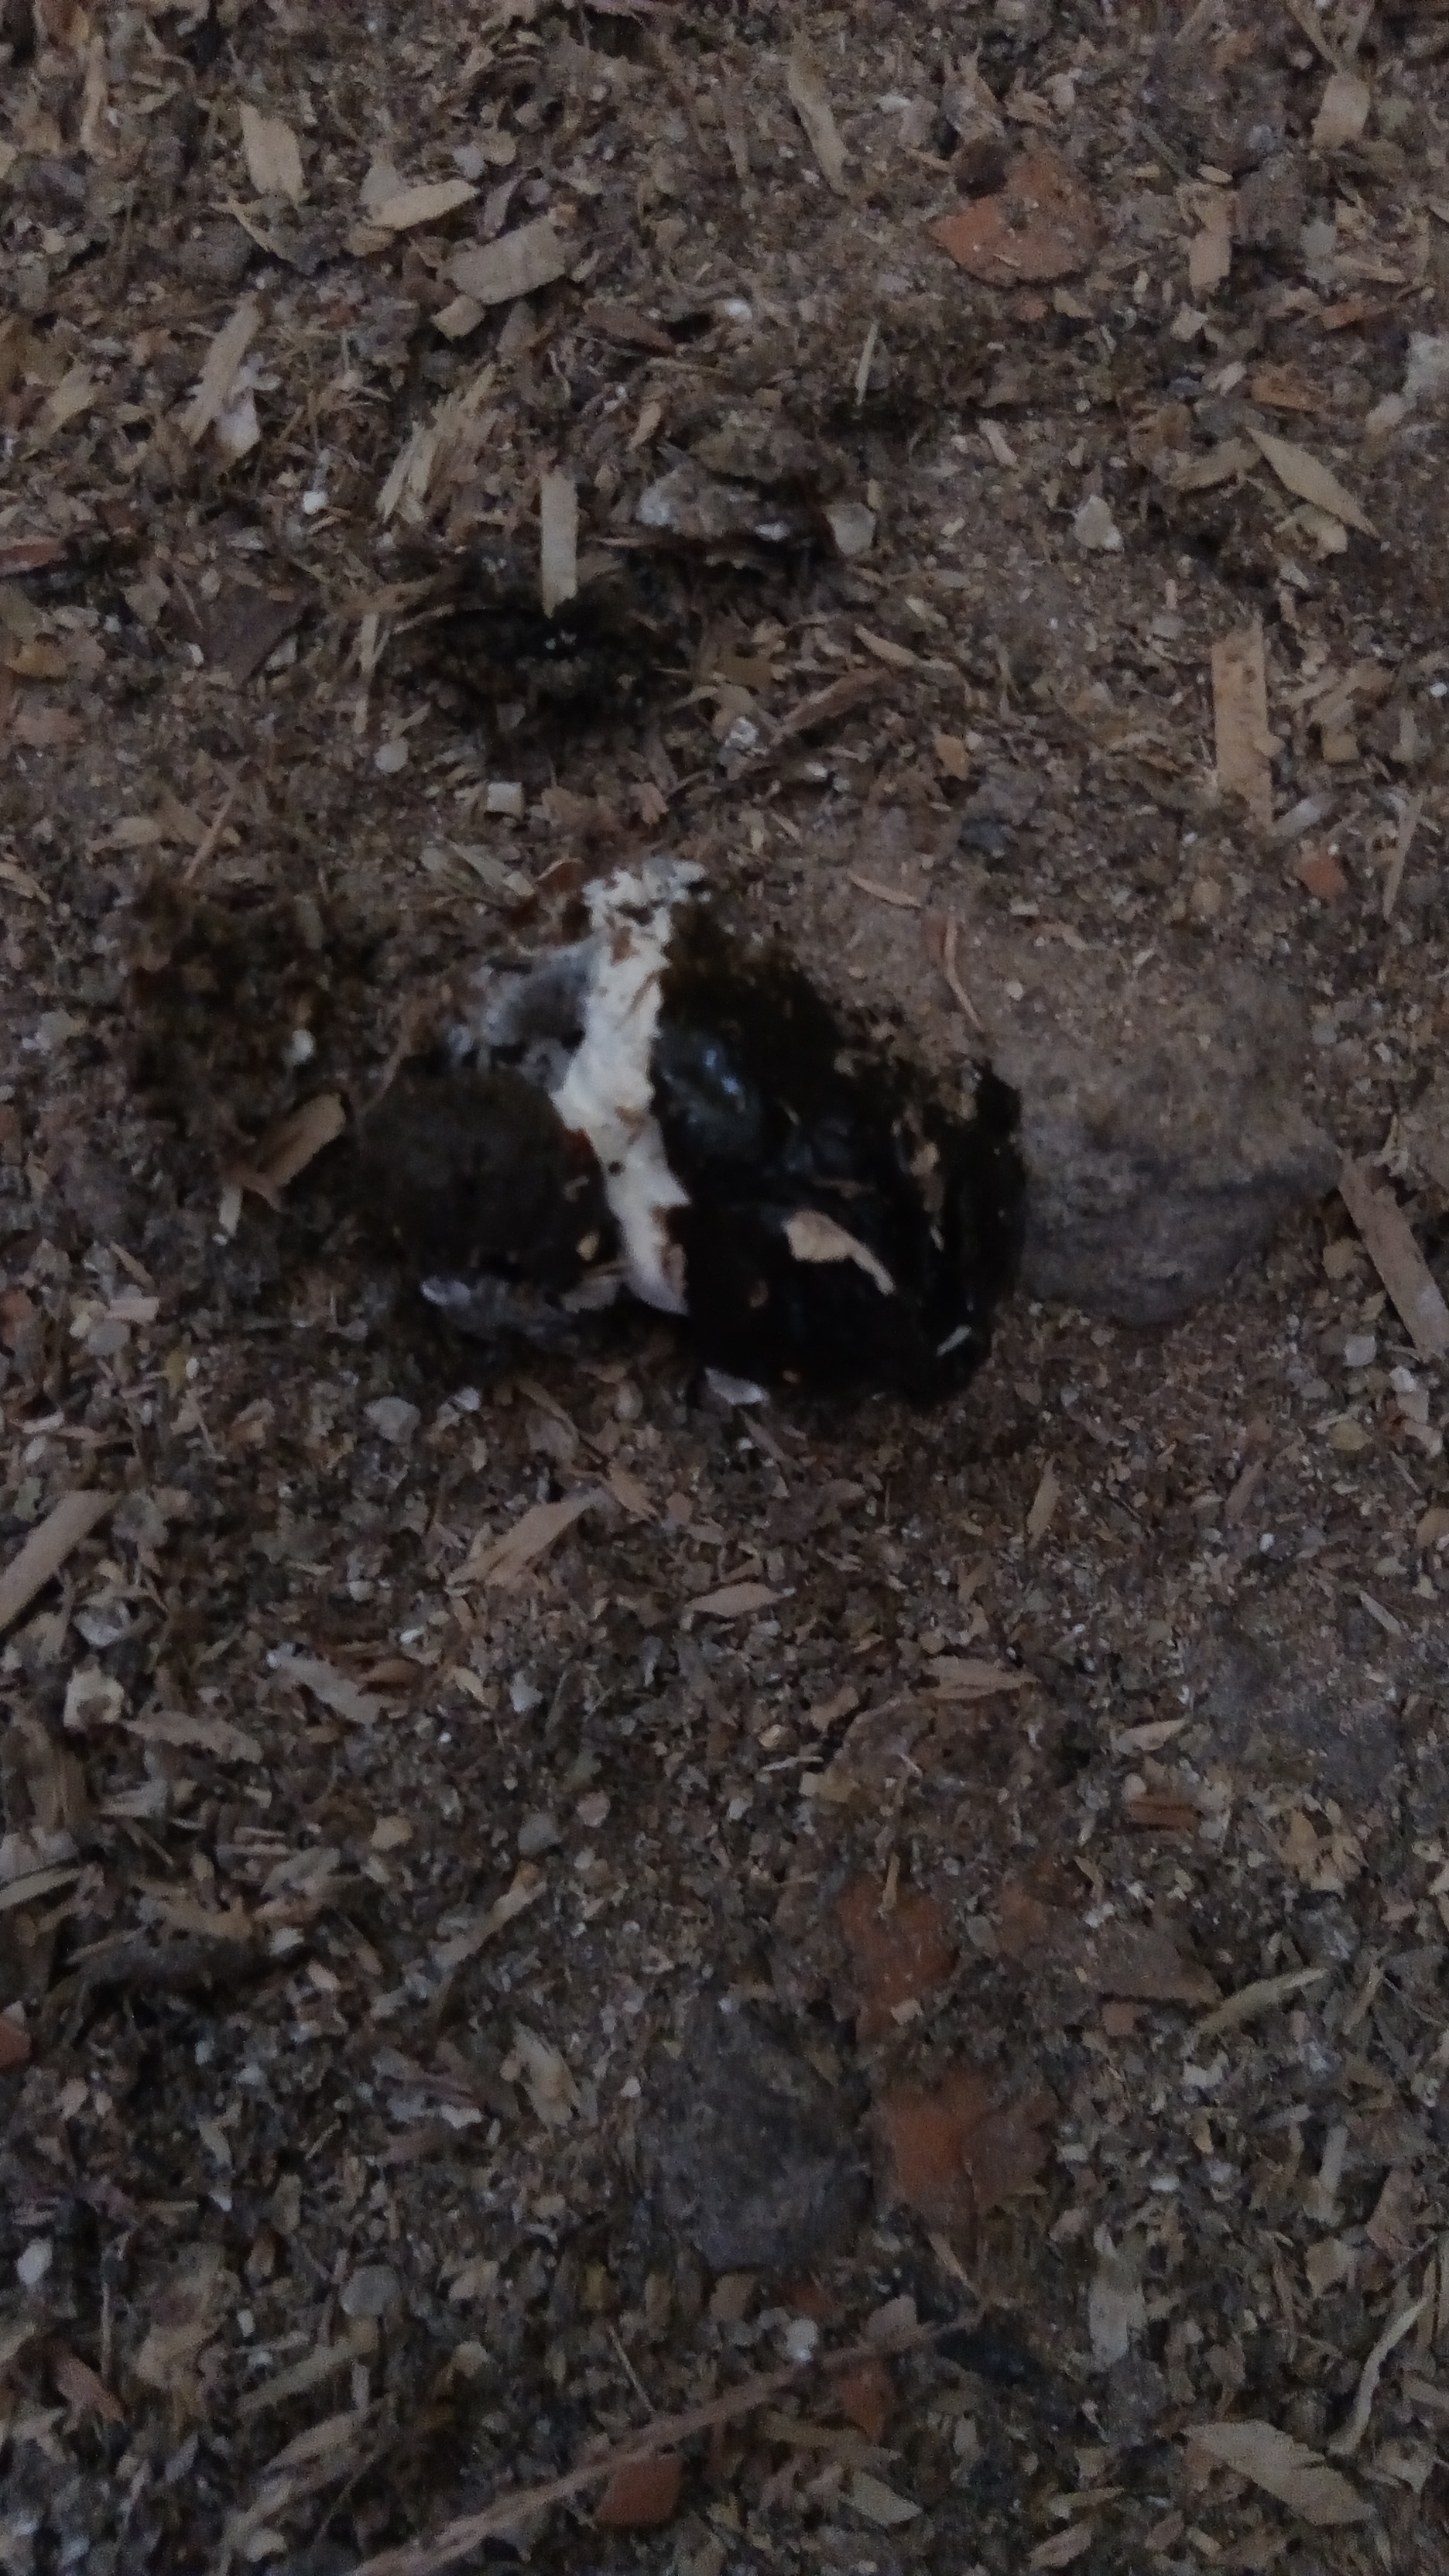
PCR-confirmed diagnosis: Coccidiosis